Cryogenic electron microscopy

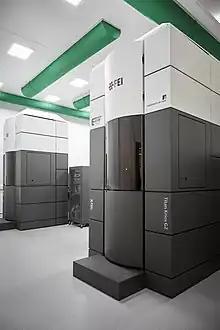
Titan Krios at the University of Leeds

Cryogenic electron microscopy (cryo-EM) is a transmission electron microscopy technique applied to samples cooled to cryogenic temperatures. For biological specimens, the structure is preserved by embedding in an environment of vitreous ice. An aqueous sample solution is applied to a grid-mesh and plunge-frozen in liquid ethane or a mixture of liquid ethane and propane. While development of the technique began in the 1970s, recent advances in detector technology and software algorithms have allowed for the determination of biomolecular structures at near-atomic resolution. This has attracted wide attention to the approach as an alternative to X-ray crystallography or NMR spectroscopy in the structural biology field.